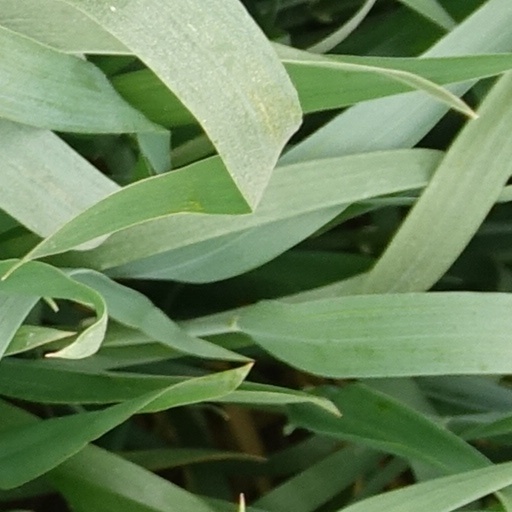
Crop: wheat